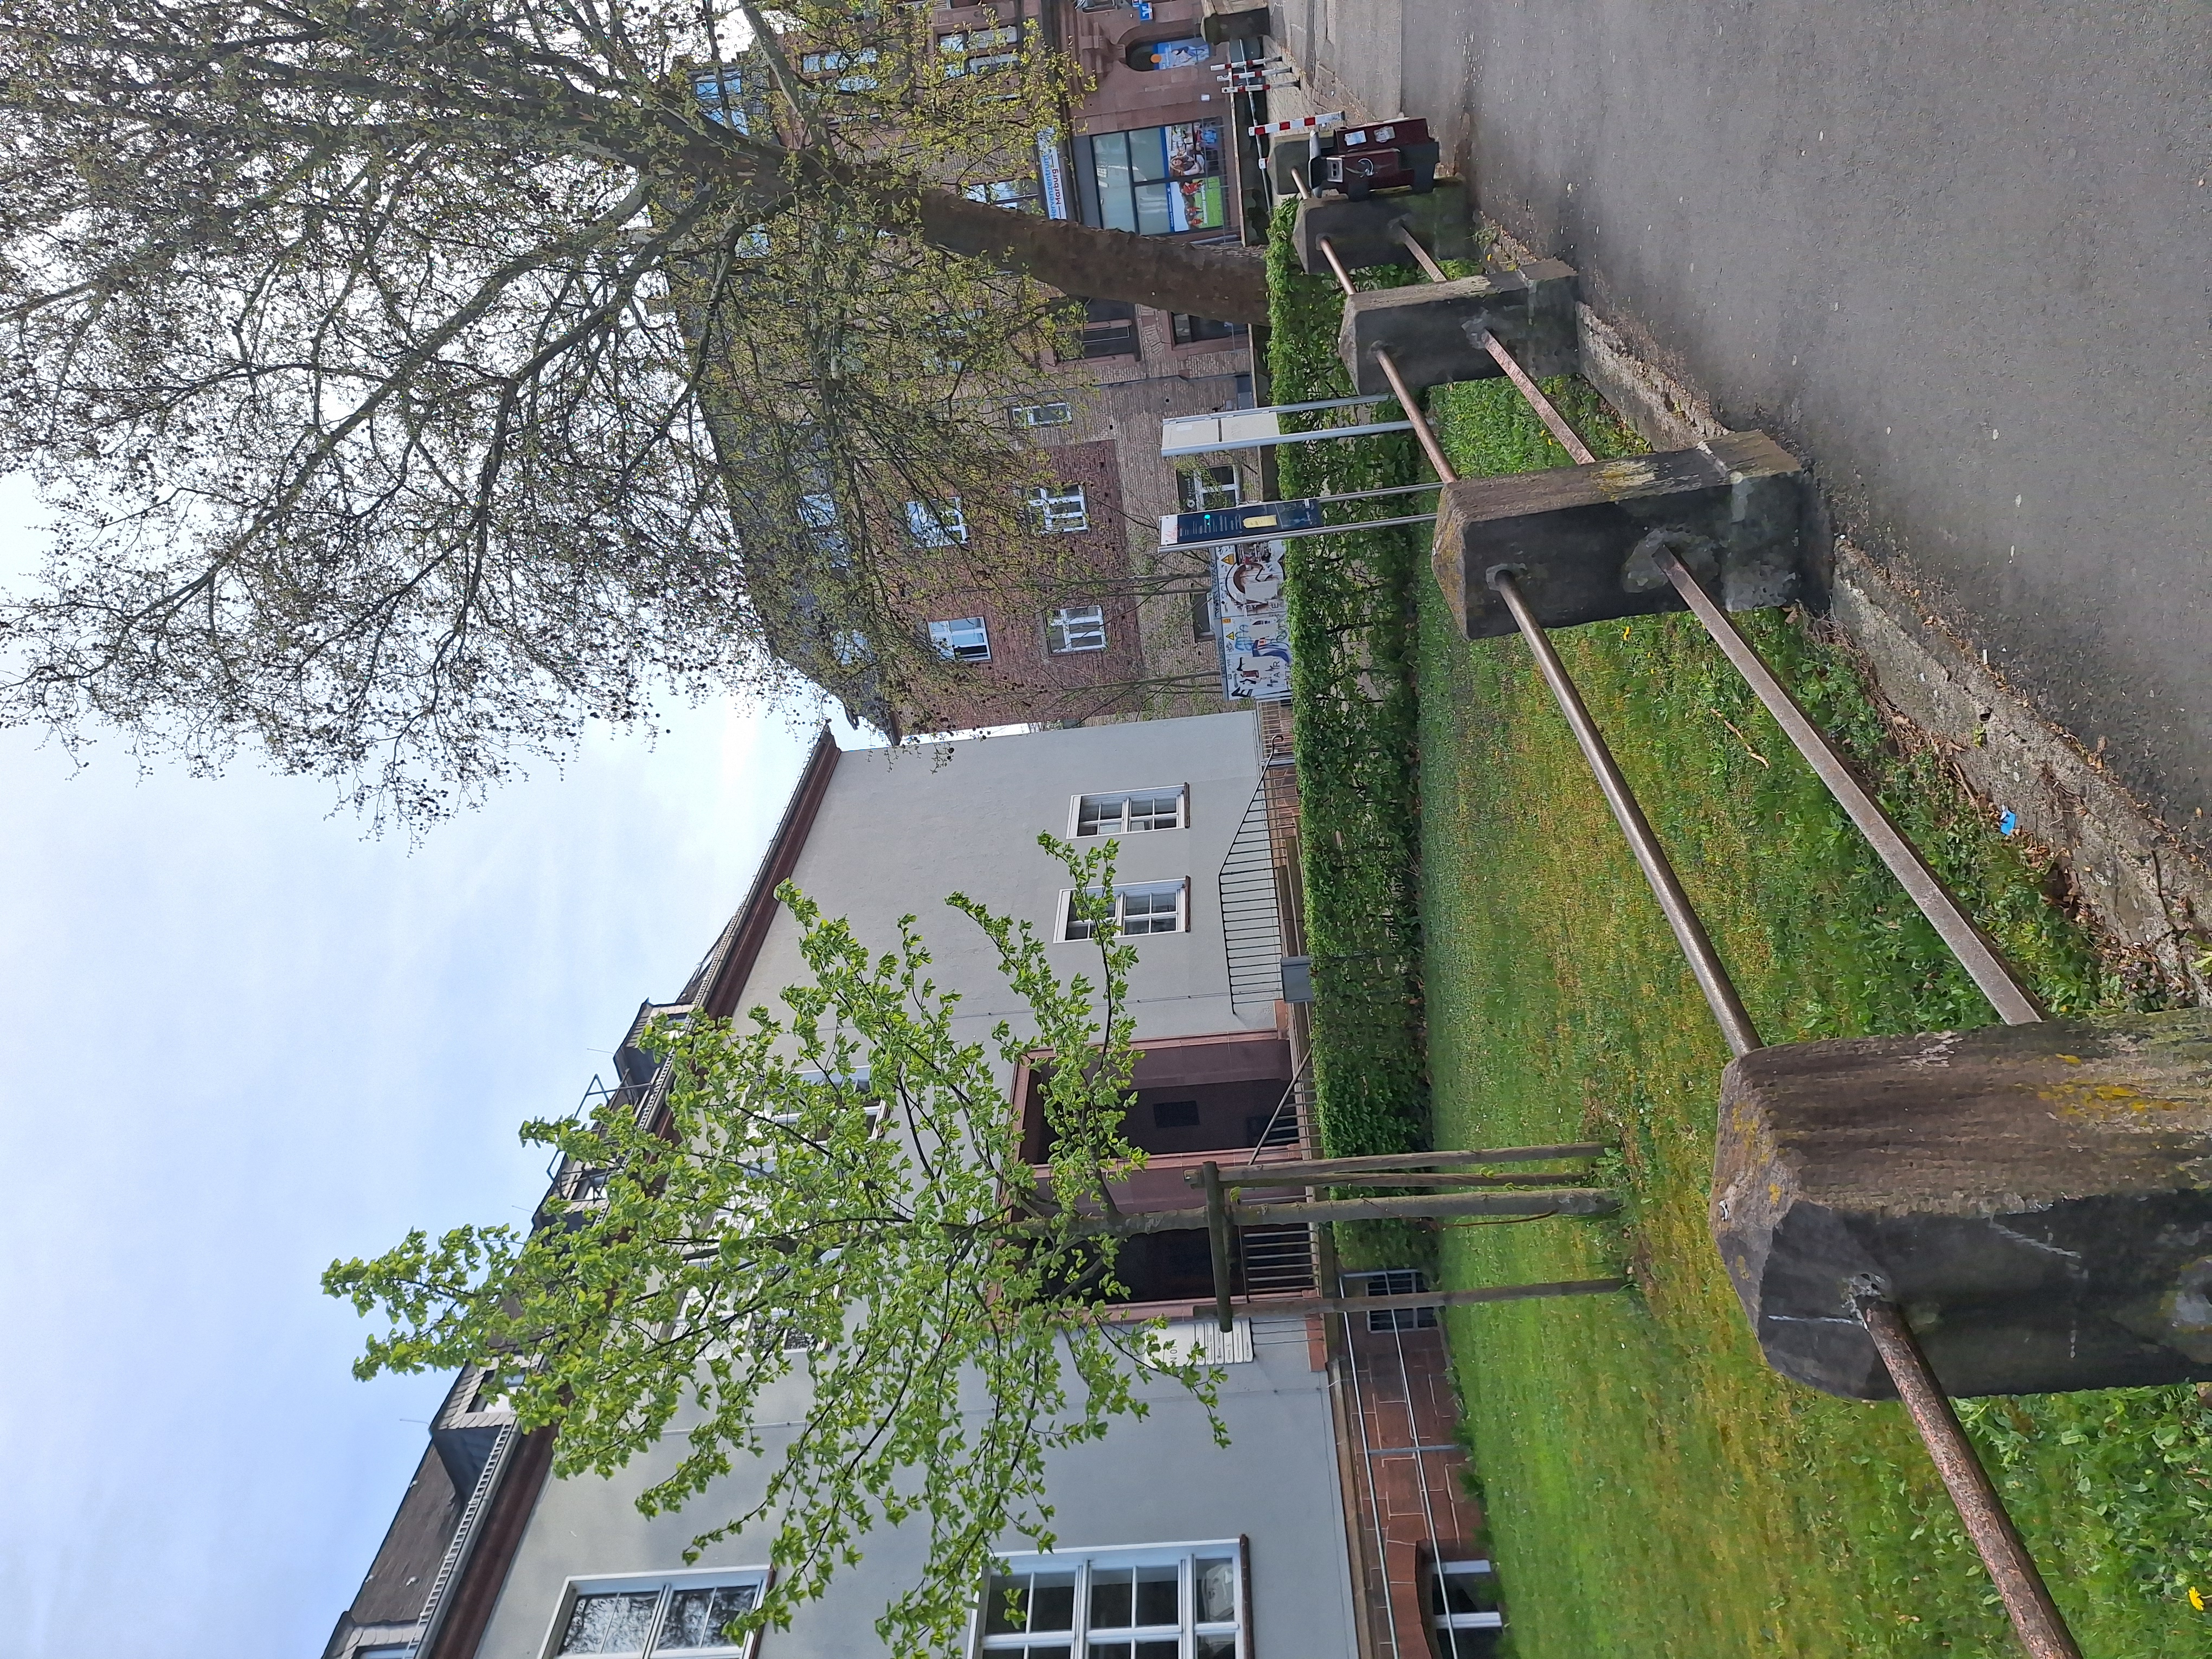
Building: Bahnhofstraße 7